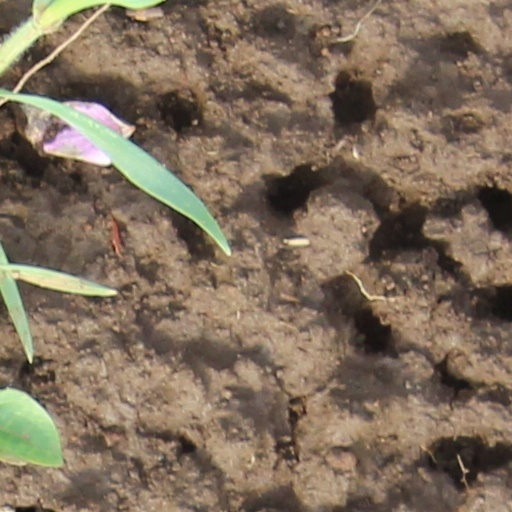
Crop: wheat